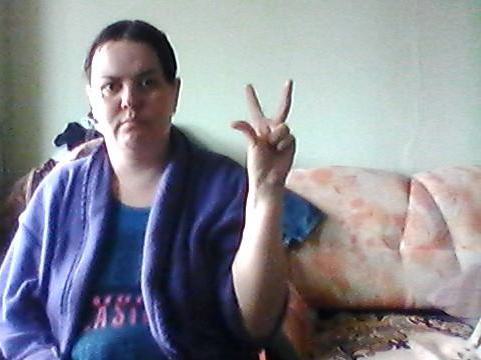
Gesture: three2